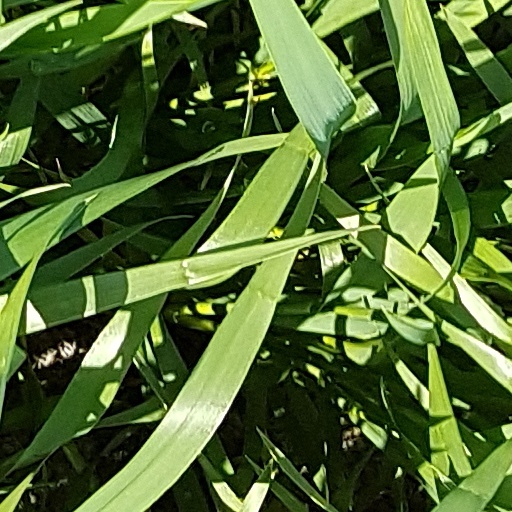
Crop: wheat